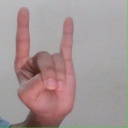
अक्षर: श